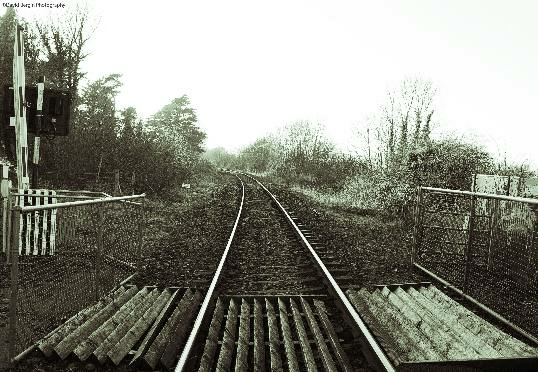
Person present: No